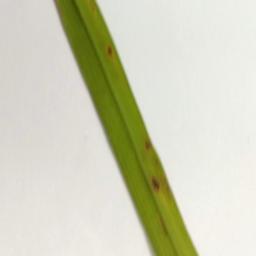
Label: Rice___Brown_Spot